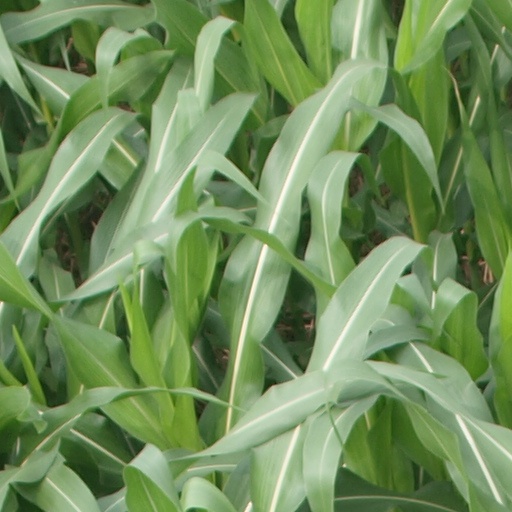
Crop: maize; corn